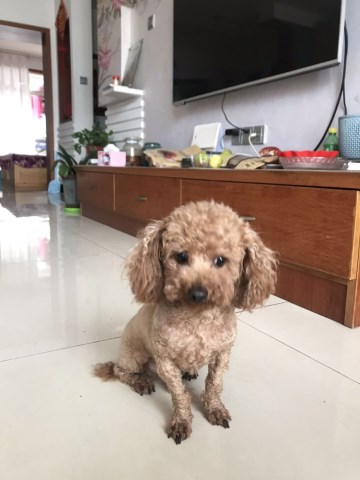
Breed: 7449-n000128-teddy